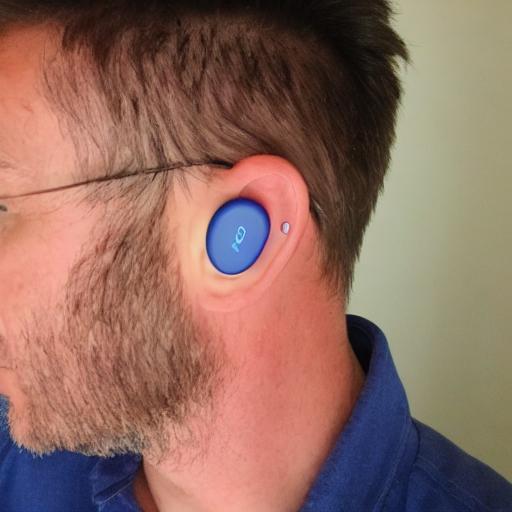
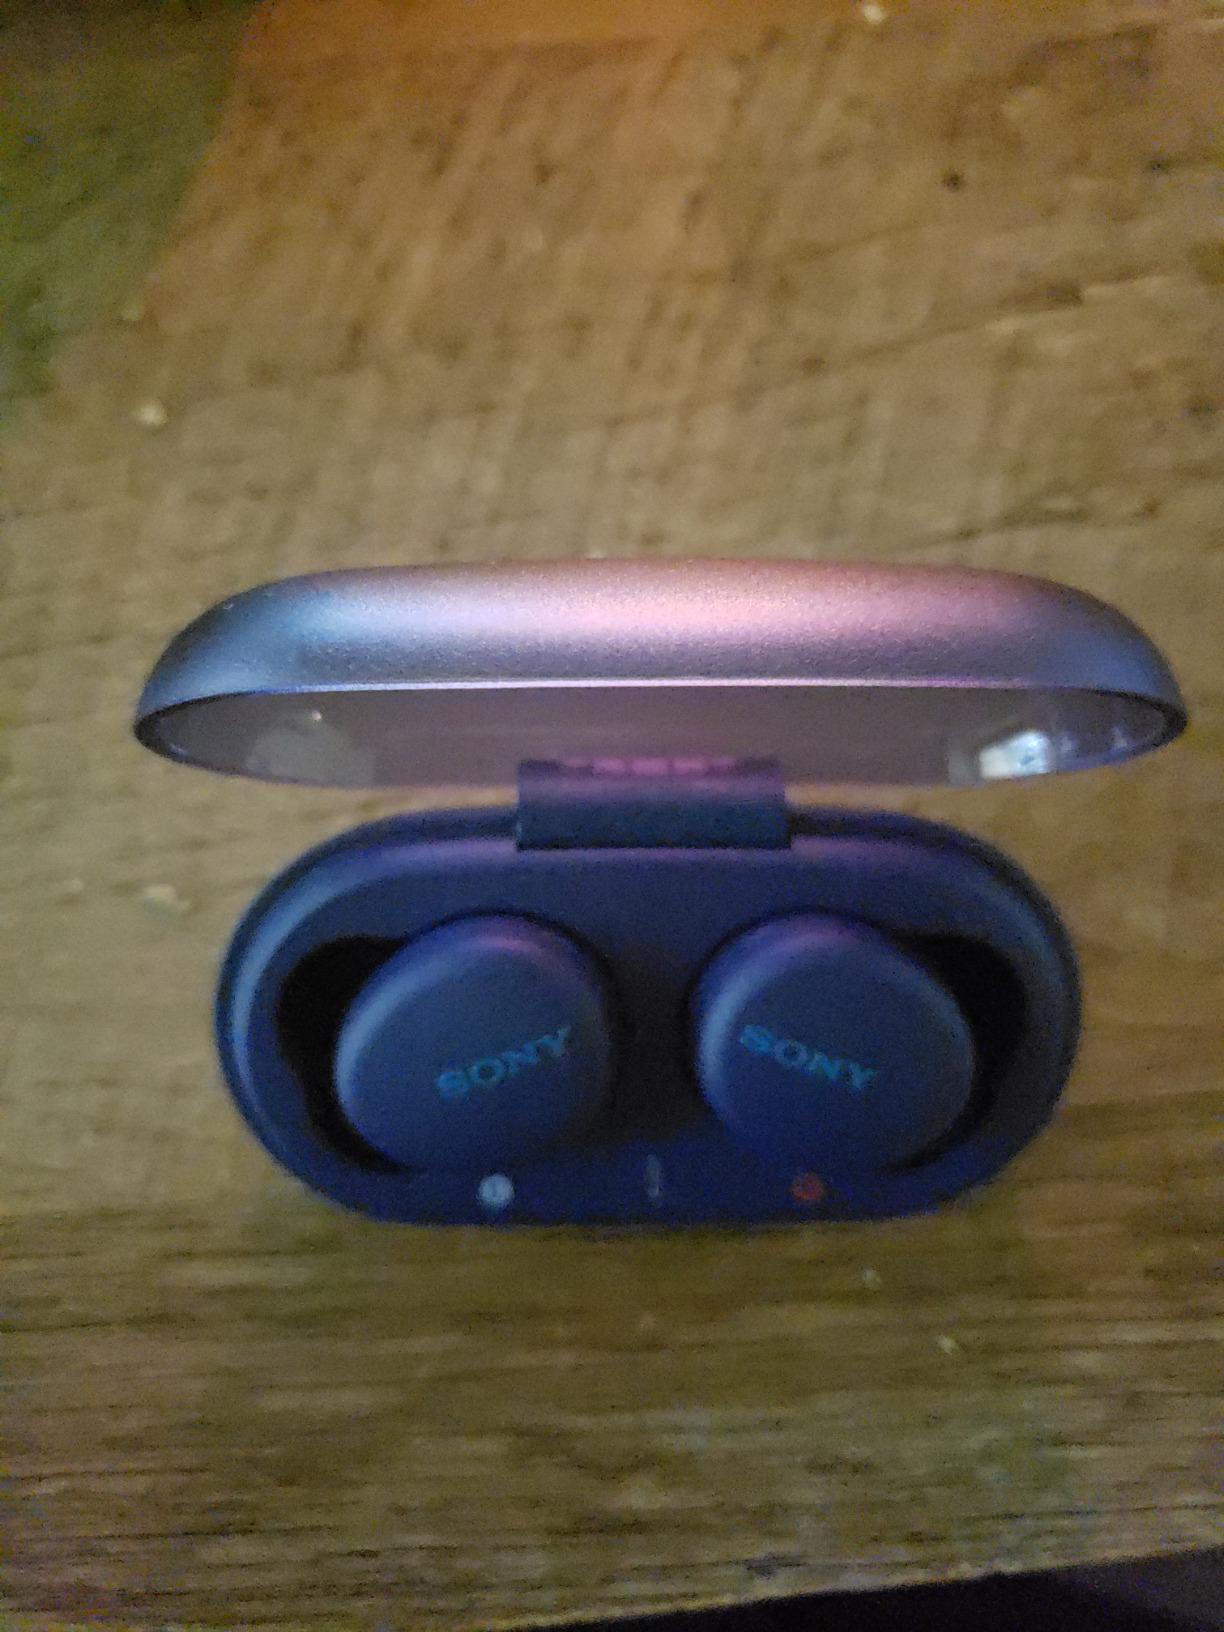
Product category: earbuds
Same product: no